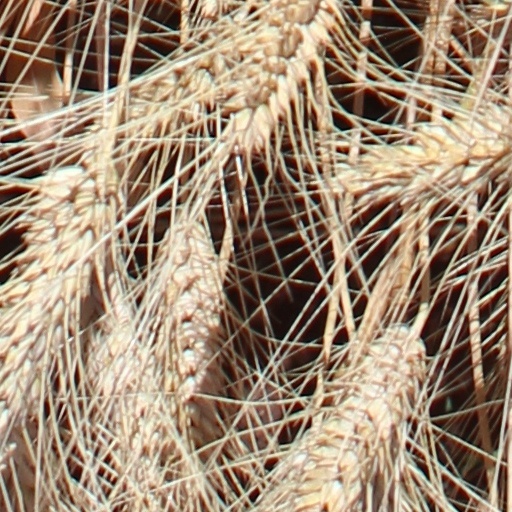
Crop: wheat